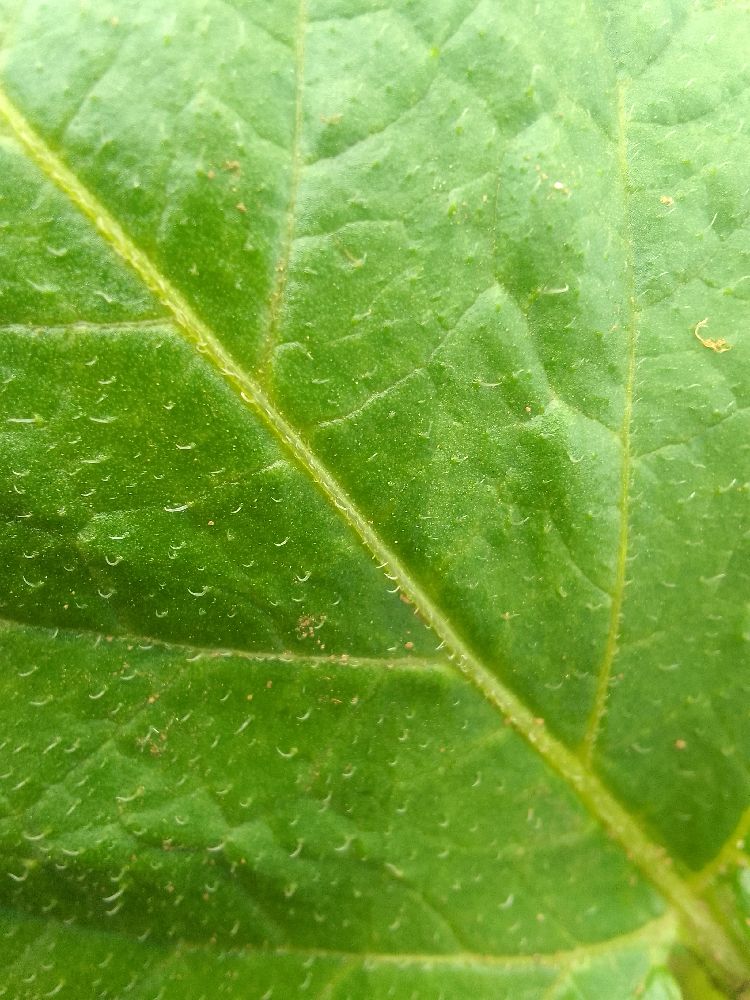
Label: Healthy